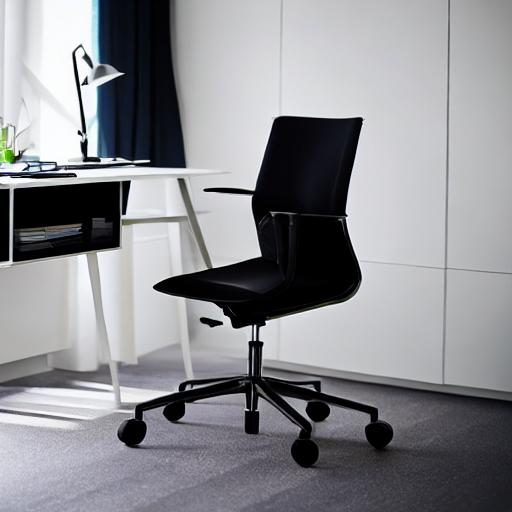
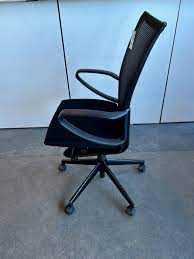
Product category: items_chair
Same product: no